Roman Catholic Diocese of Bismarck

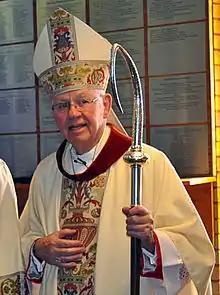
Bishop Zipfel (2010)

The next bishop of Bismarck was Auxiliary Bishop John Kinney of Saint Paul and Minneapolis, named by Pope John Paul II in 1982. Kinney became bishop of the Diocese of Saint Cloud in 1995. To replace Kinney, the pope appointed Auxiliary Bishop Paul Zipfel of the Archdiocese of Saint Louis in 1997 as bishop of Bismarck. Zipfel retired in 2011.